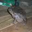
Label: frog